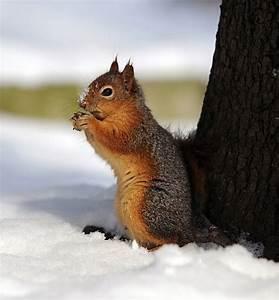
squirrel